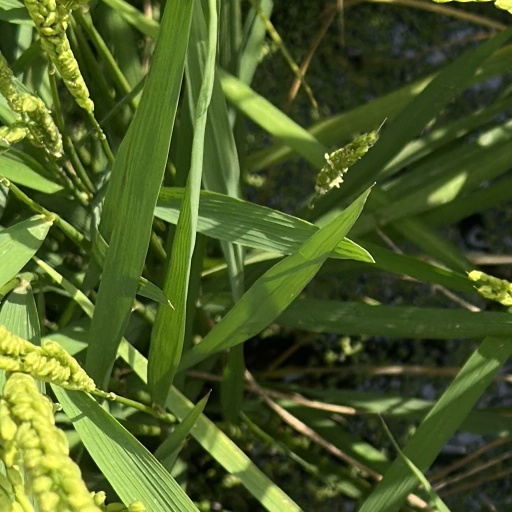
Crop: rice